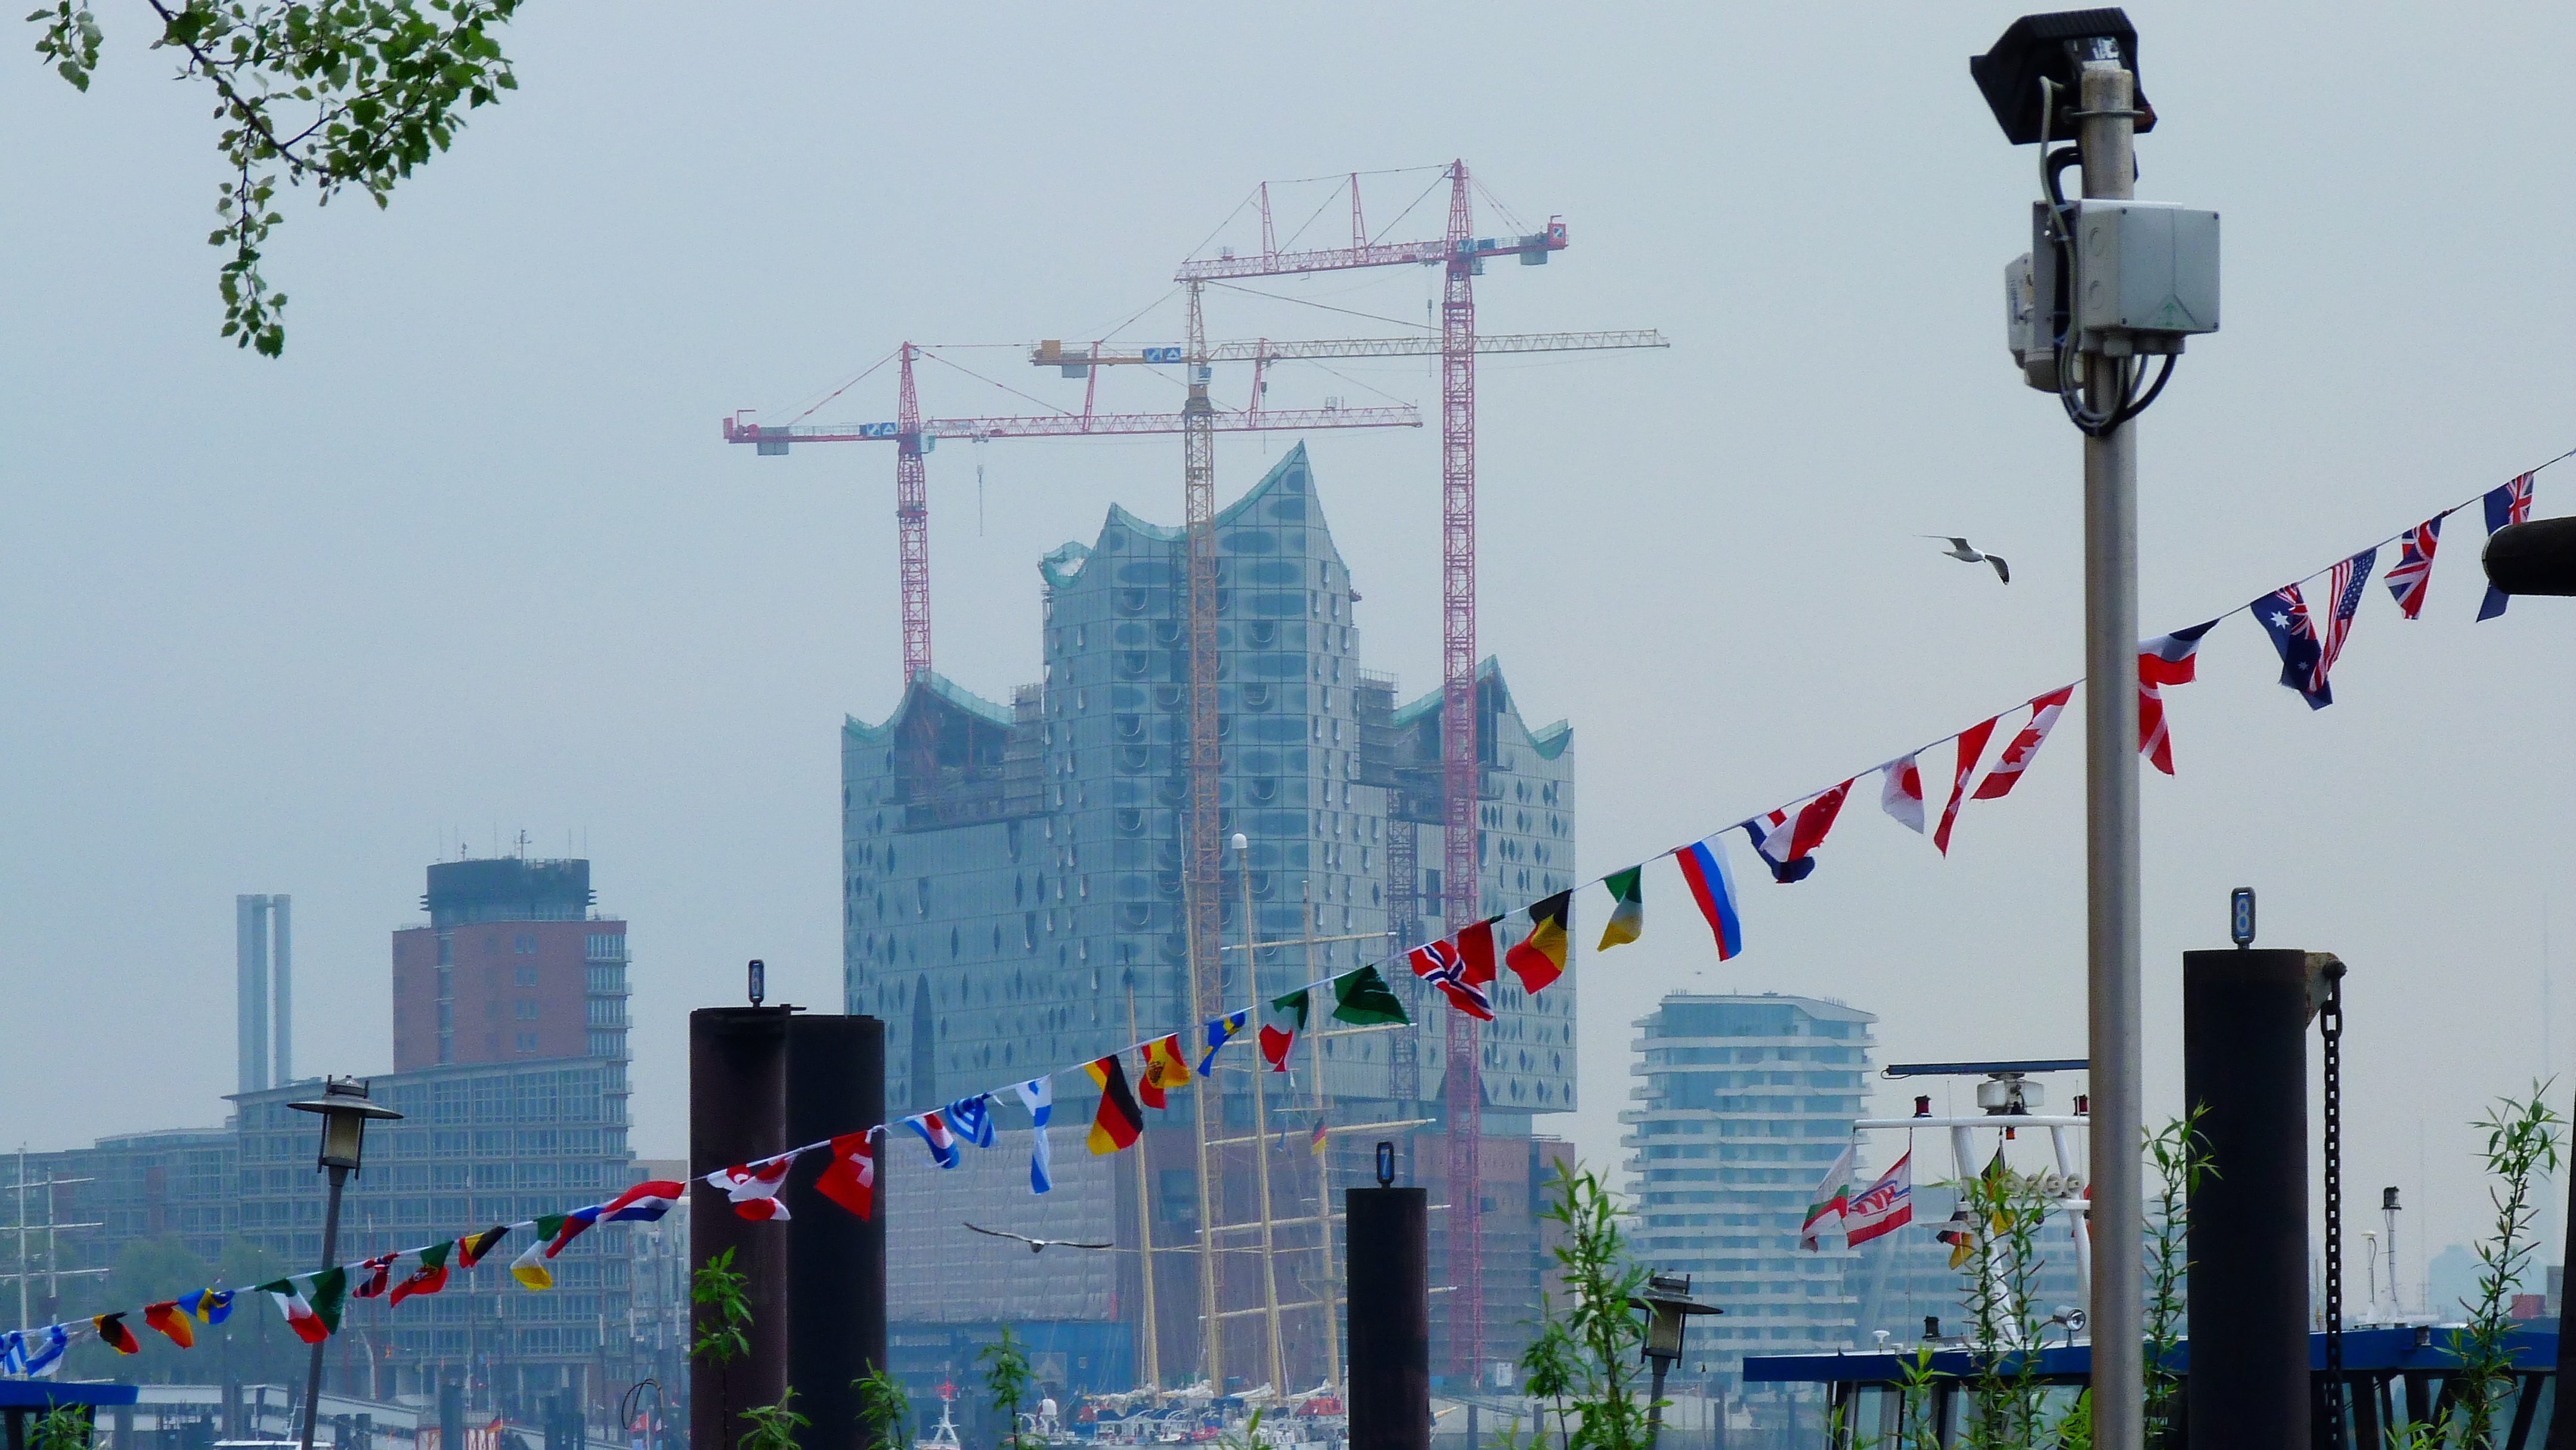
skyline, city, skyscraper, cityscape, downtown, transport, vehicle, tower, landmark, port, lighting, stadium, tower block, light fixture, elbe, hamburg, harbour city, elbe philharmonic hall, urban area, human settlement